Bhagwandas Patel

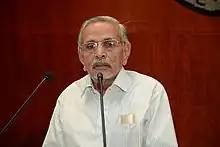
Bhagwandas Patel at Gujarat Vishwakosh Trust, February 2018

Bhagwandas Patel (born 19 November 1943) is an Indian folklorist who pioneered research into Gujarat's tribal literature and brought the state's oral literature to the attention of the literary community. In 1995, he compiled the first published tribal version of the "Ramayana", "Bhili Lokakhyan: Roam Sitma ni Varatathe", the "Ramakatha" of the Bhil people.